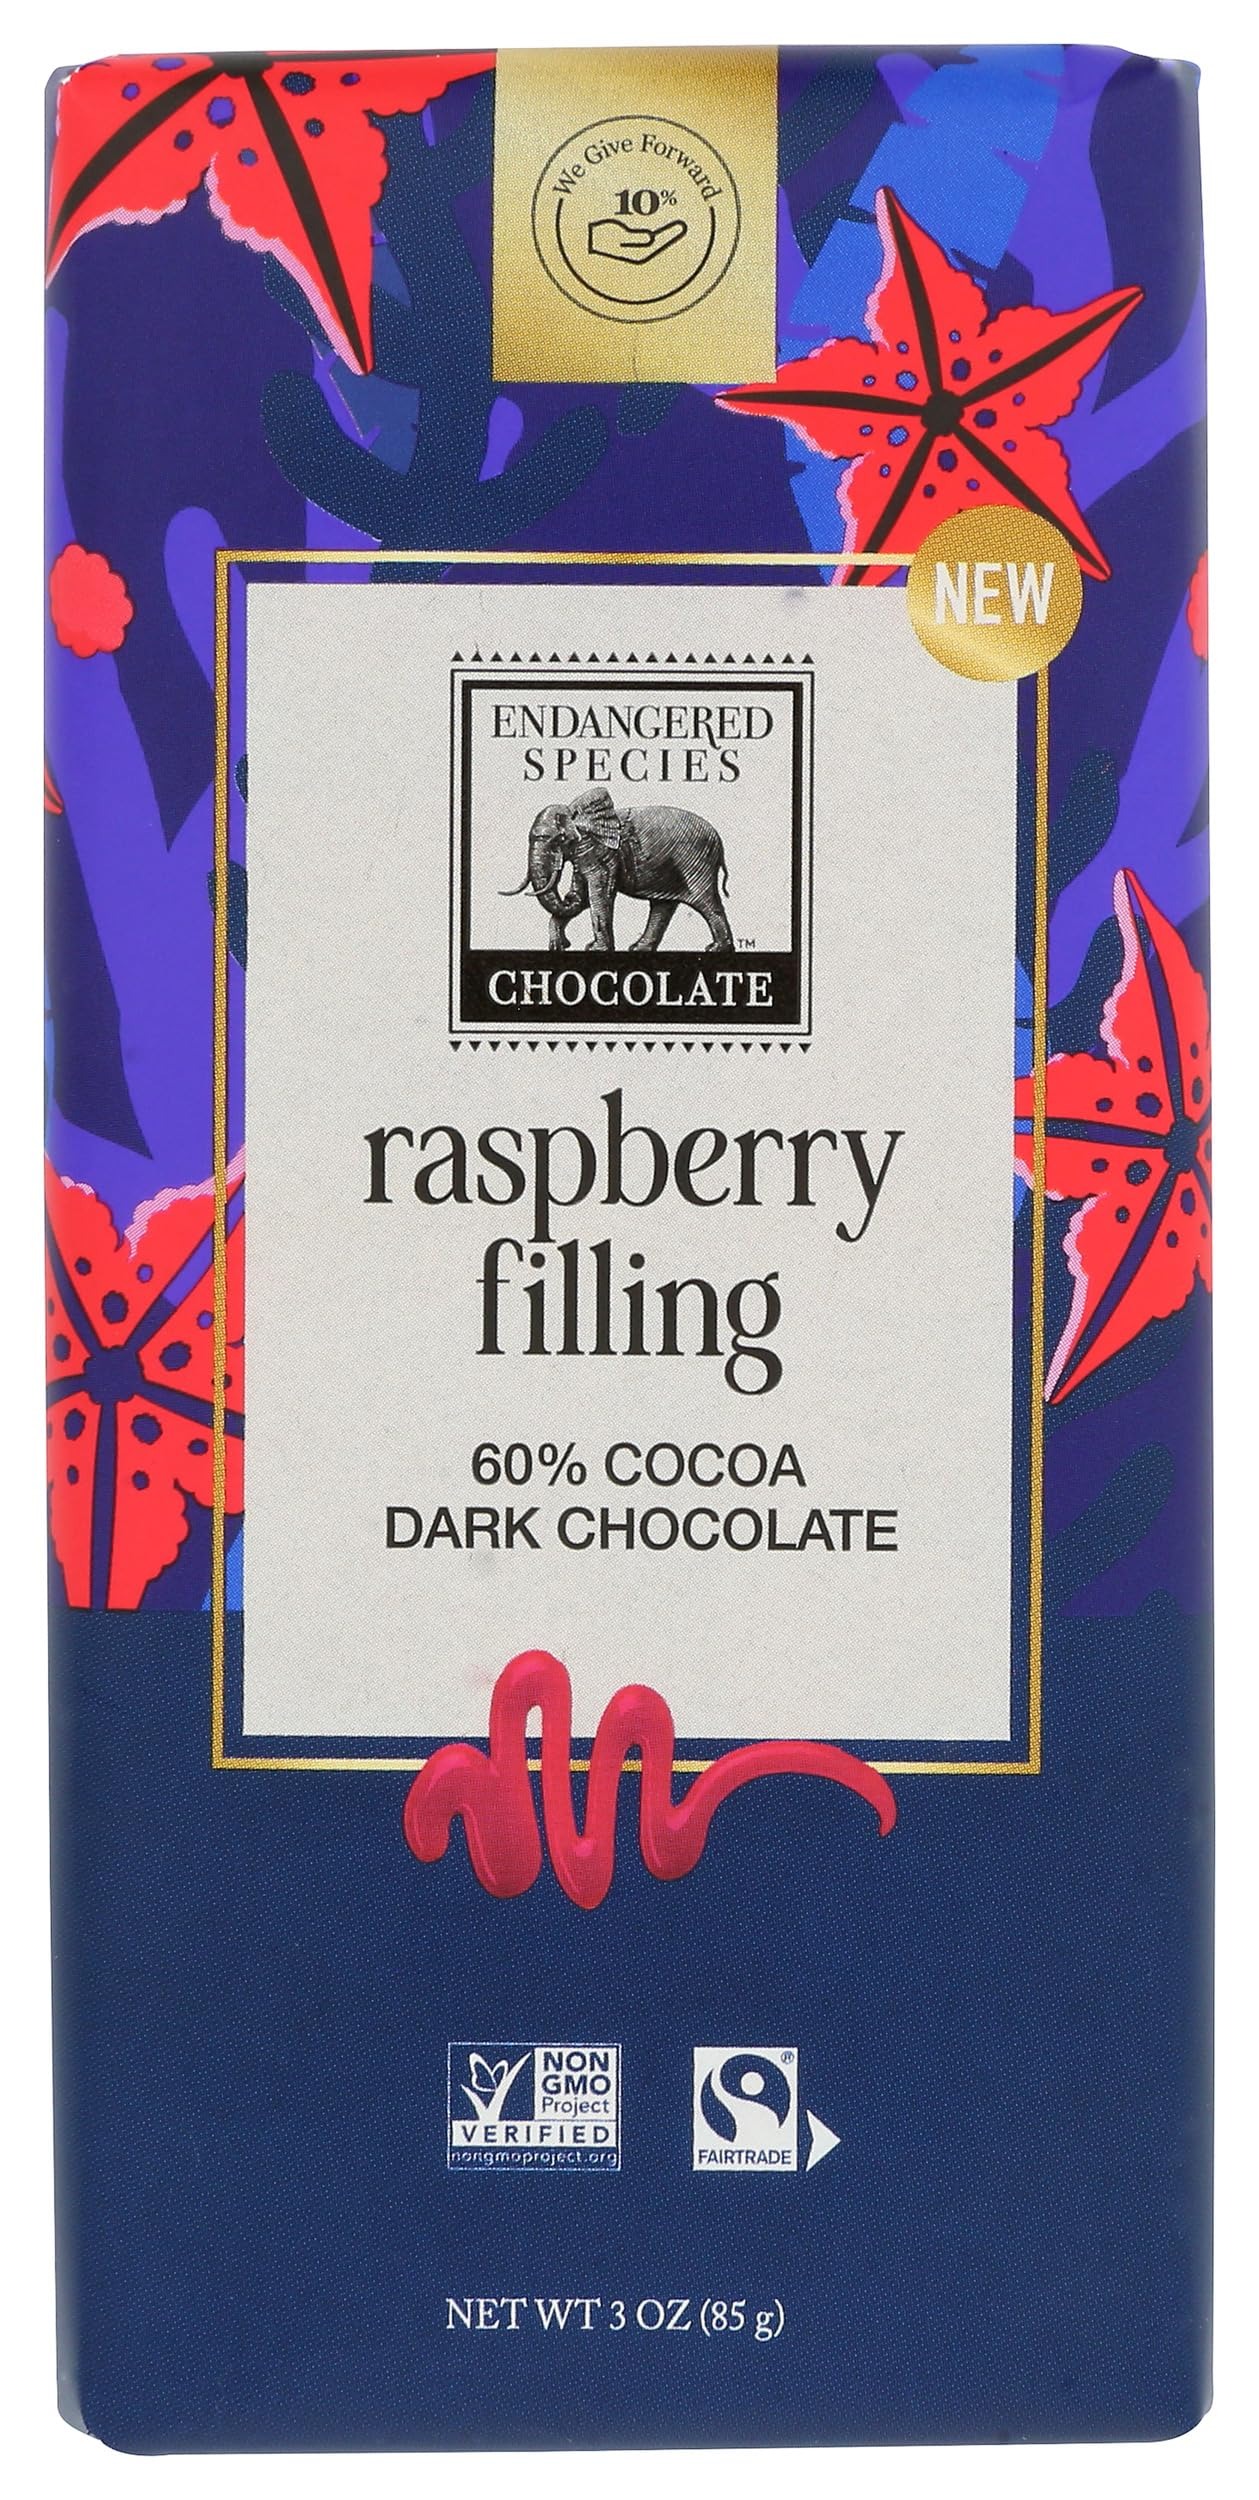
Item Name: Endangered Species 60% Cocoa Raspberry Filling Dark Chocolate Bar, Non GMO, 3 Ounces (Pack Of 12)
Bullet Point: Endangered Species 60% Cocoa Raspberry Filling Dark Chocolate Bar, Non GMO, 3 Ounces (Pack Of 12)
Value: 36.0
Unit: Ounce

Price: 33.07